Freedom Riders

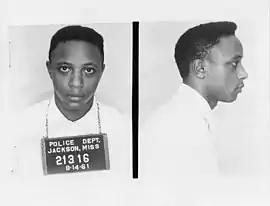
George Raymond Jr. was a CORE activist arrested in the Trailways bus terminal in Jackson, Mississippi, on August 14, 1961.

In a commemorative Op-Ed piece in 2011, Bernard Lafayette remembered the mob breaking windows of the church with rocks and setting off tear gas canisters. He recounted heroic action by King. After learning that black taxi drivers were arming and forming a group to rescue the people inside, he worried that more violence would result. He selected ten volunteers, who promised non-violence, to escort him through the white mob, which parted to let King and his escorts pass as they marched two by two. King went out to the black drivers and asked them to disperse, to prevent more violence. King and his escorts formally made their way back inside the church, unmolested. Lafayette also was interviewed by the BBC in 2011 and told about these events in an episode broadcast on the radio on August 31, 2011, in commemoration of the Freedom Rides. The Alabama National Guard finally arrived in the early morning to disperse the mob and safely escorted all the people from the church.